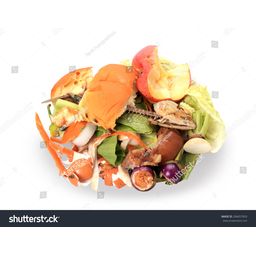
Label: generalcompost